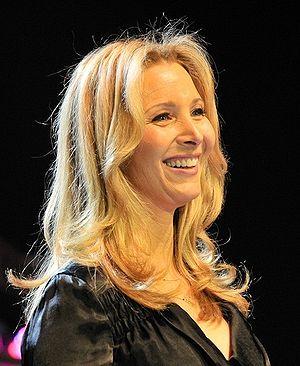
Lisa Kudrow aux Streamy awards 2009
Friends [fɹɛnz] est une sitcom américaine en 10 saisons, avec 236 épisodes de 22 minutes, créée par Marta Kauffman et David Crane, et qui a rencontré un large succès dans de nombreux pays.
Lisa Kudrow est une actrice, productrice et scénariste américaine née le 30 juillet 1963 dans le quartier d'Encino, à Los Angeles, en Californie. Elle est notamment connue pour son rôle de Phoebe Buffay dans la série Friends, qui lui vaut un Emmy Award en 1998.